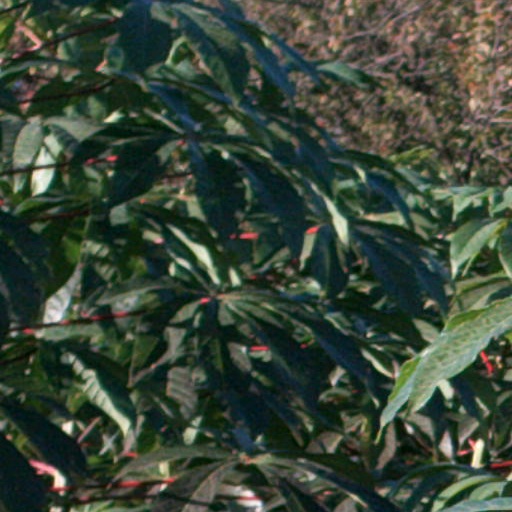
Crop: cassava